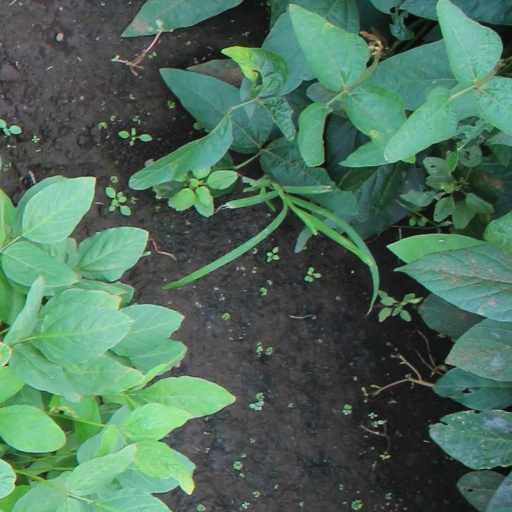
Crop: soybean